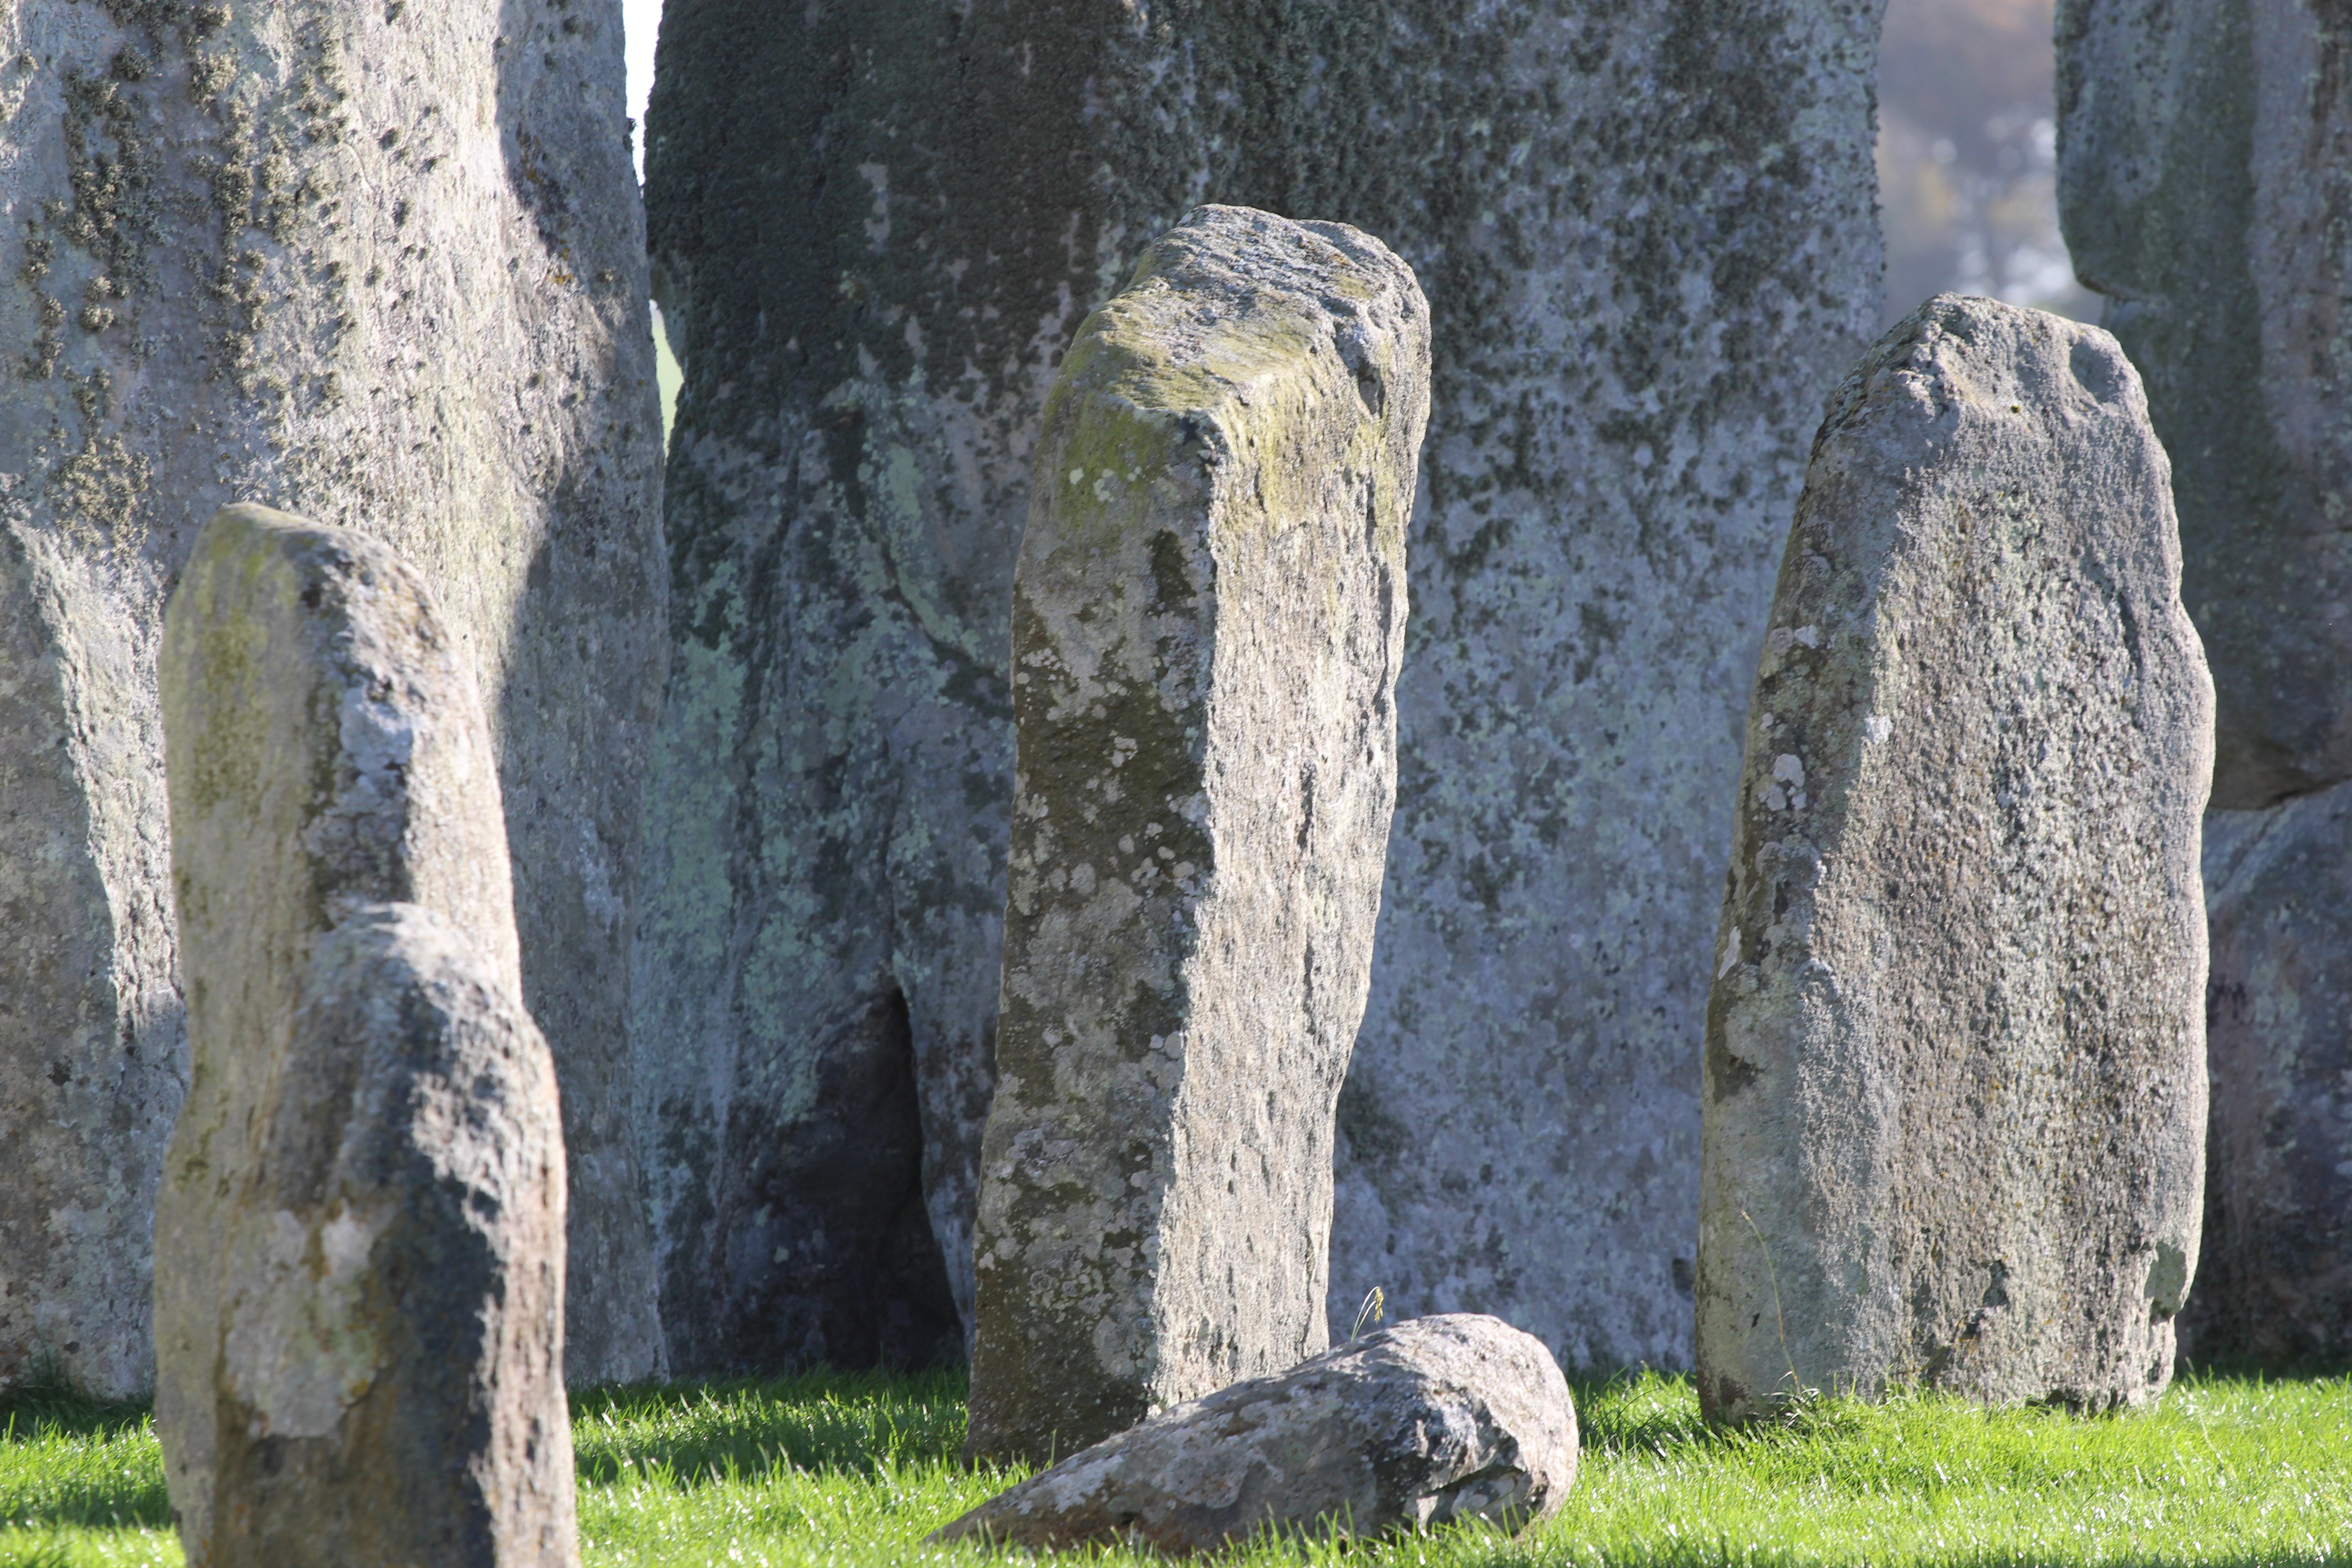
rock, sky, old, stone, travel, europe, mystery, ancient, landmark, tourism, terrain, astrology, uk, england, mysterious, geology, boulder, english, britain, solstice, u, destination, stonehenge, monolith, salisbury, megalith